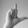
ASL letter: L